Giuseppe Leggiadri Gallani

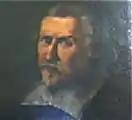
Giuseppe Leggiadri Gallani, Portrait in family's possession

Baptismal records of the Baptistry of Parma indicate that Giuseppe Lizardo (Joseph Lizadrus de Gallanis) was born on December 21 and baptised on December 28, 1516. His Godparents included Archbishop Jacobus de Colla, Father Dominicus de Salamonis, Don Franciscus de Bergonzus, Don Cosimeus Taiaferris, Donna Susanna Taiaferris, Donna Jacoba Cozama, Donna Gasparma de Balestris.